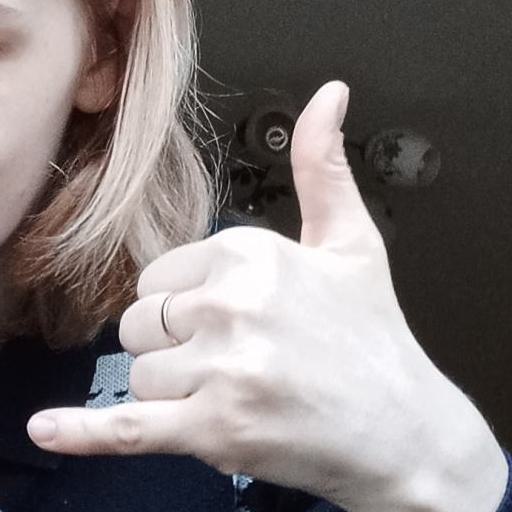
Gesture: call